Cross of Sacrifice

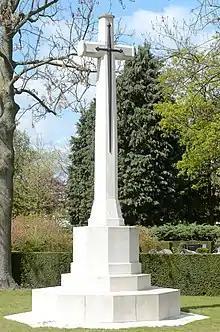
Cross of Sacrifice at Eindhoven, Netherlands.

According to Fabian Ware, the name "Cross of Sacrifice" arose spontaneously from an unknown source, and attached itself to the cross.